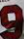
Number: 9